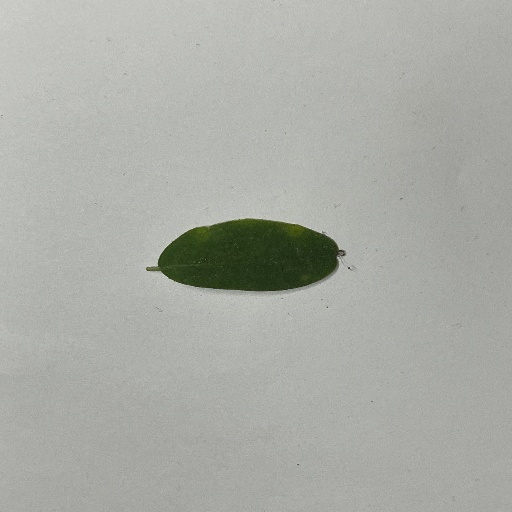
Species: Sojina
Leaf condition: Bacterial Spot